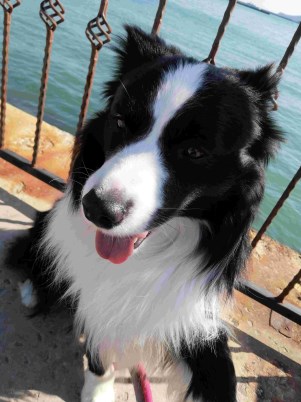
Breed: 2594-n000109-Border_collie